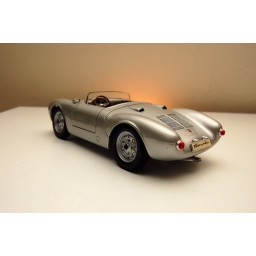
No expensive lighting setup - just my drafting table and a lil' lamp underneath the table.